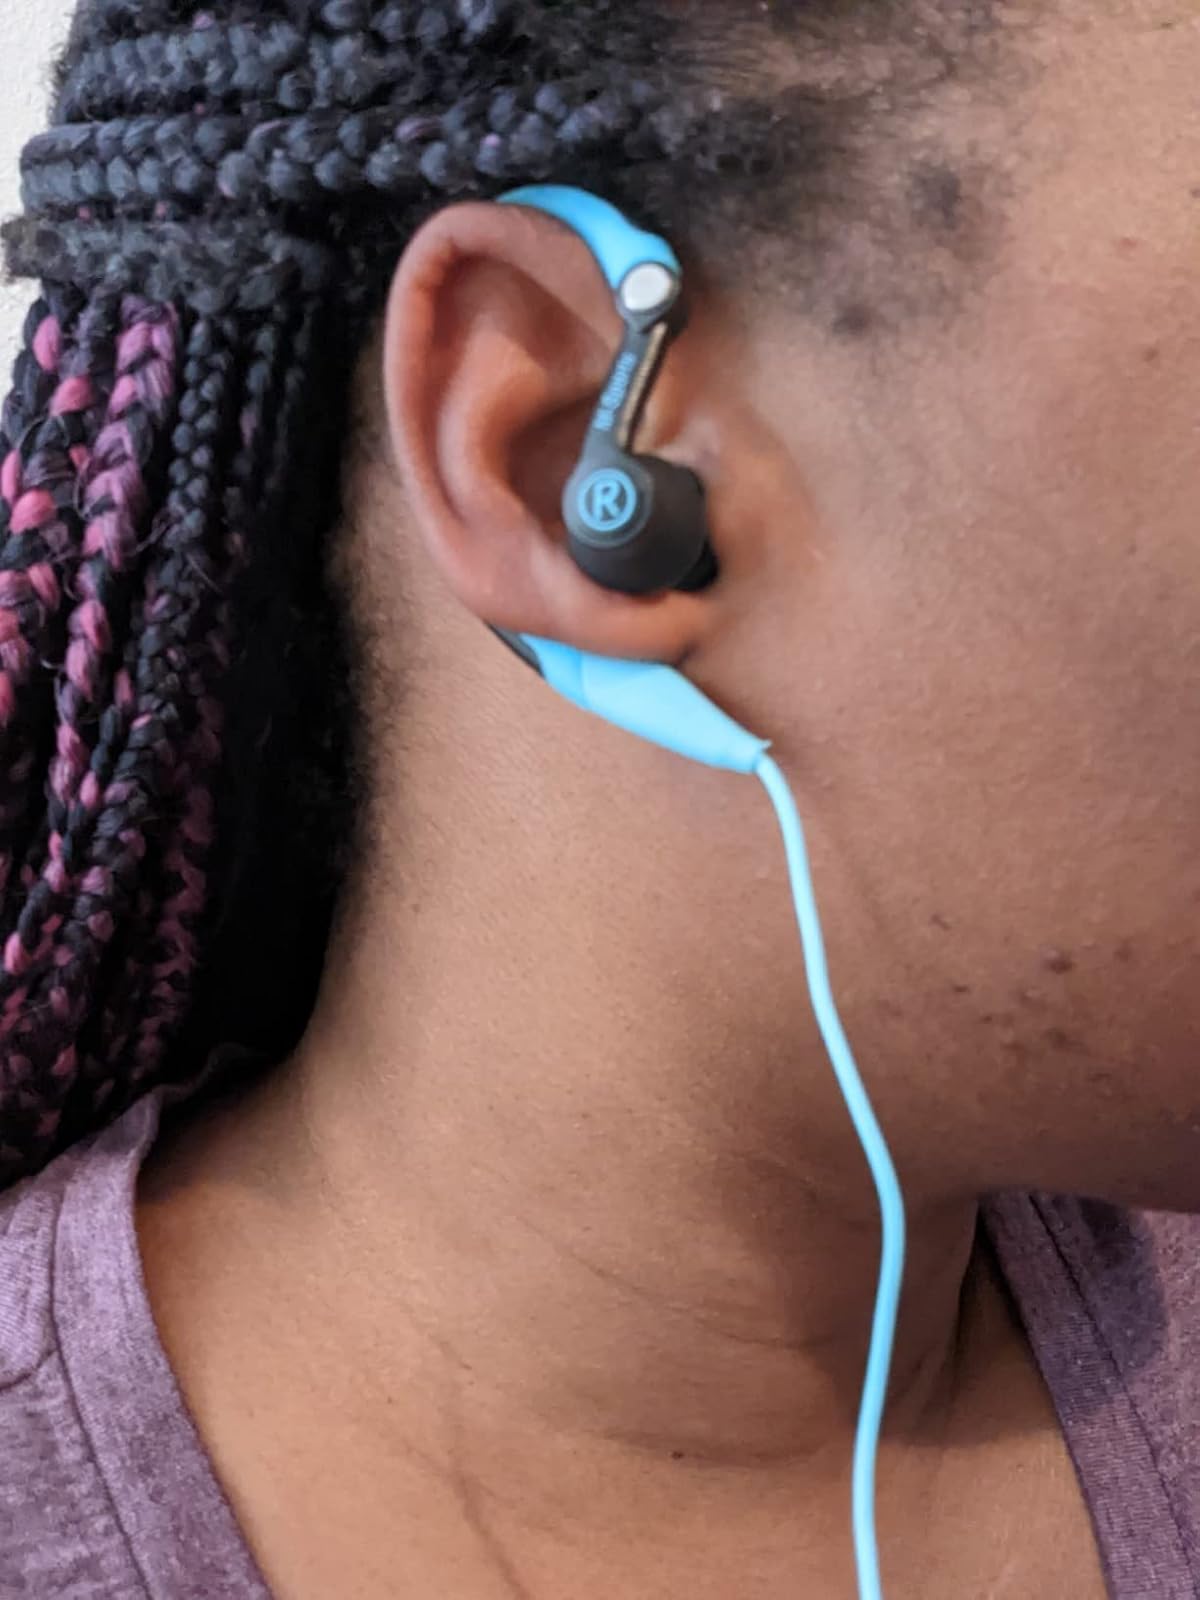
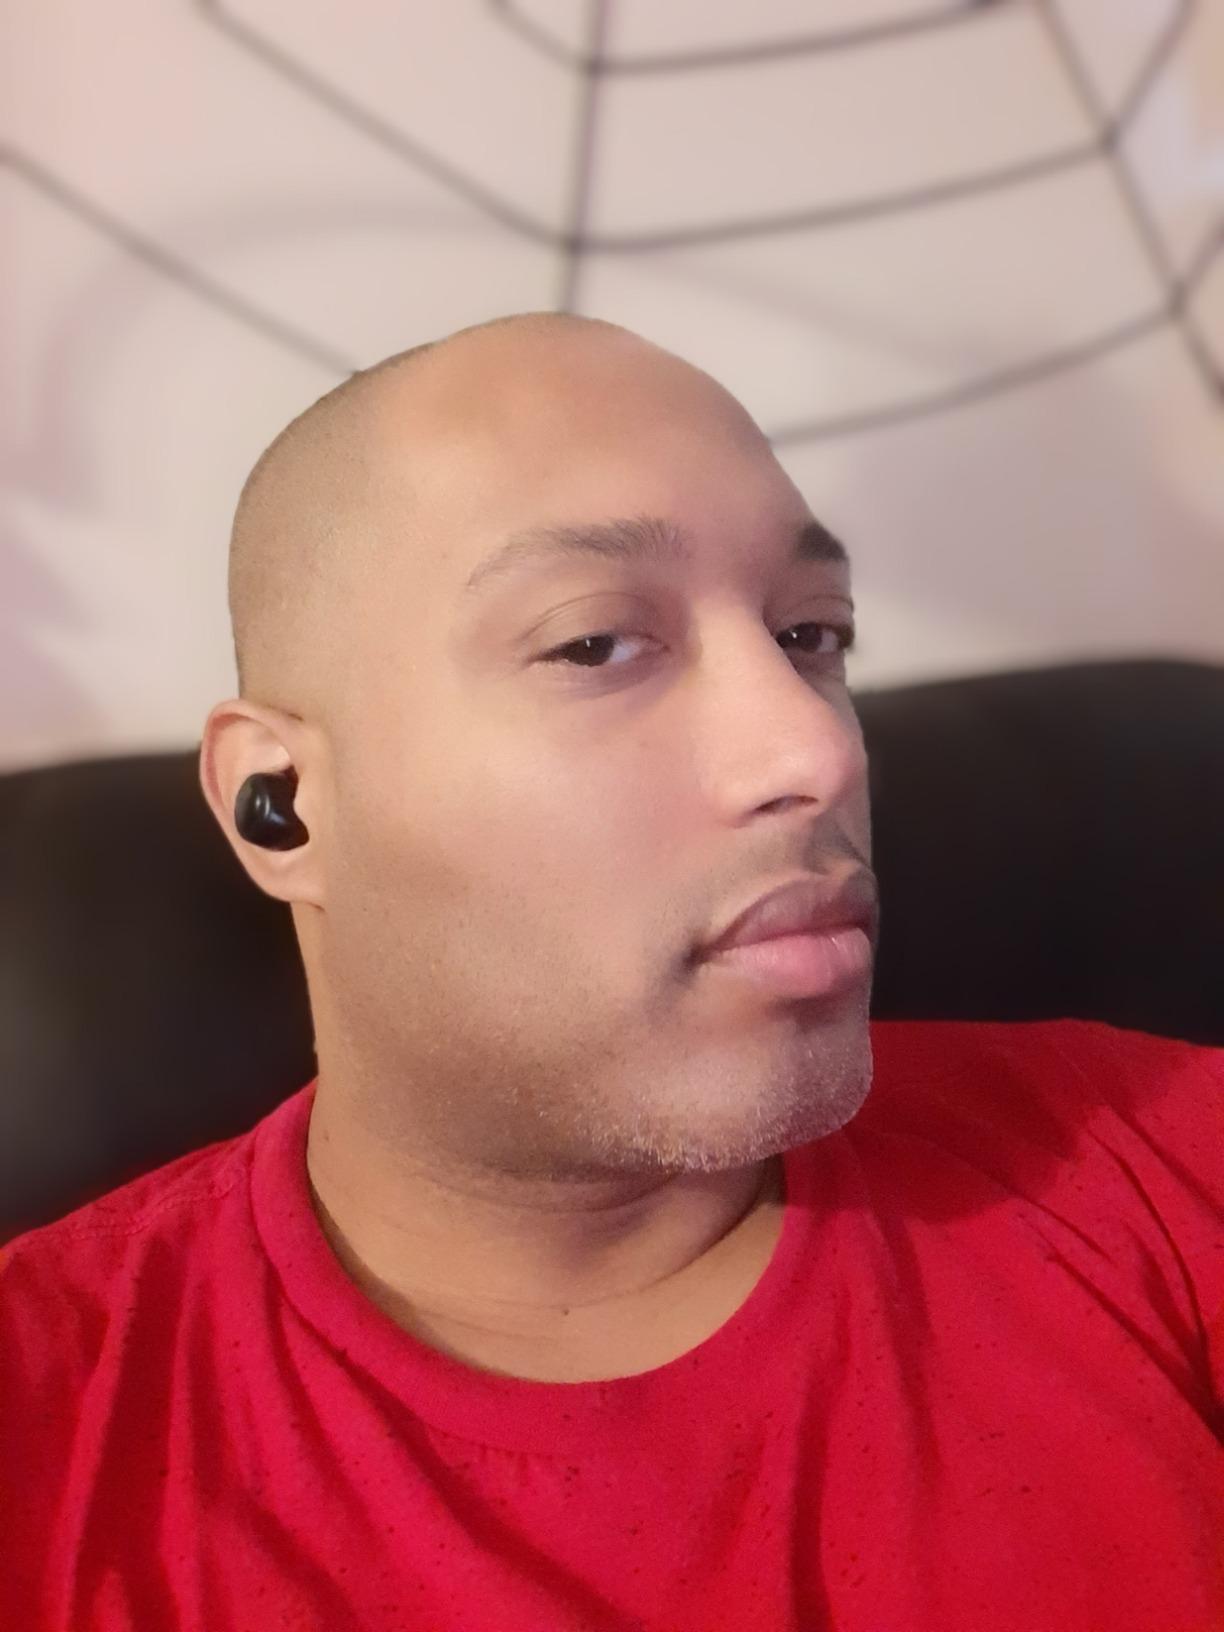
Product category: earbuds
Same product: no